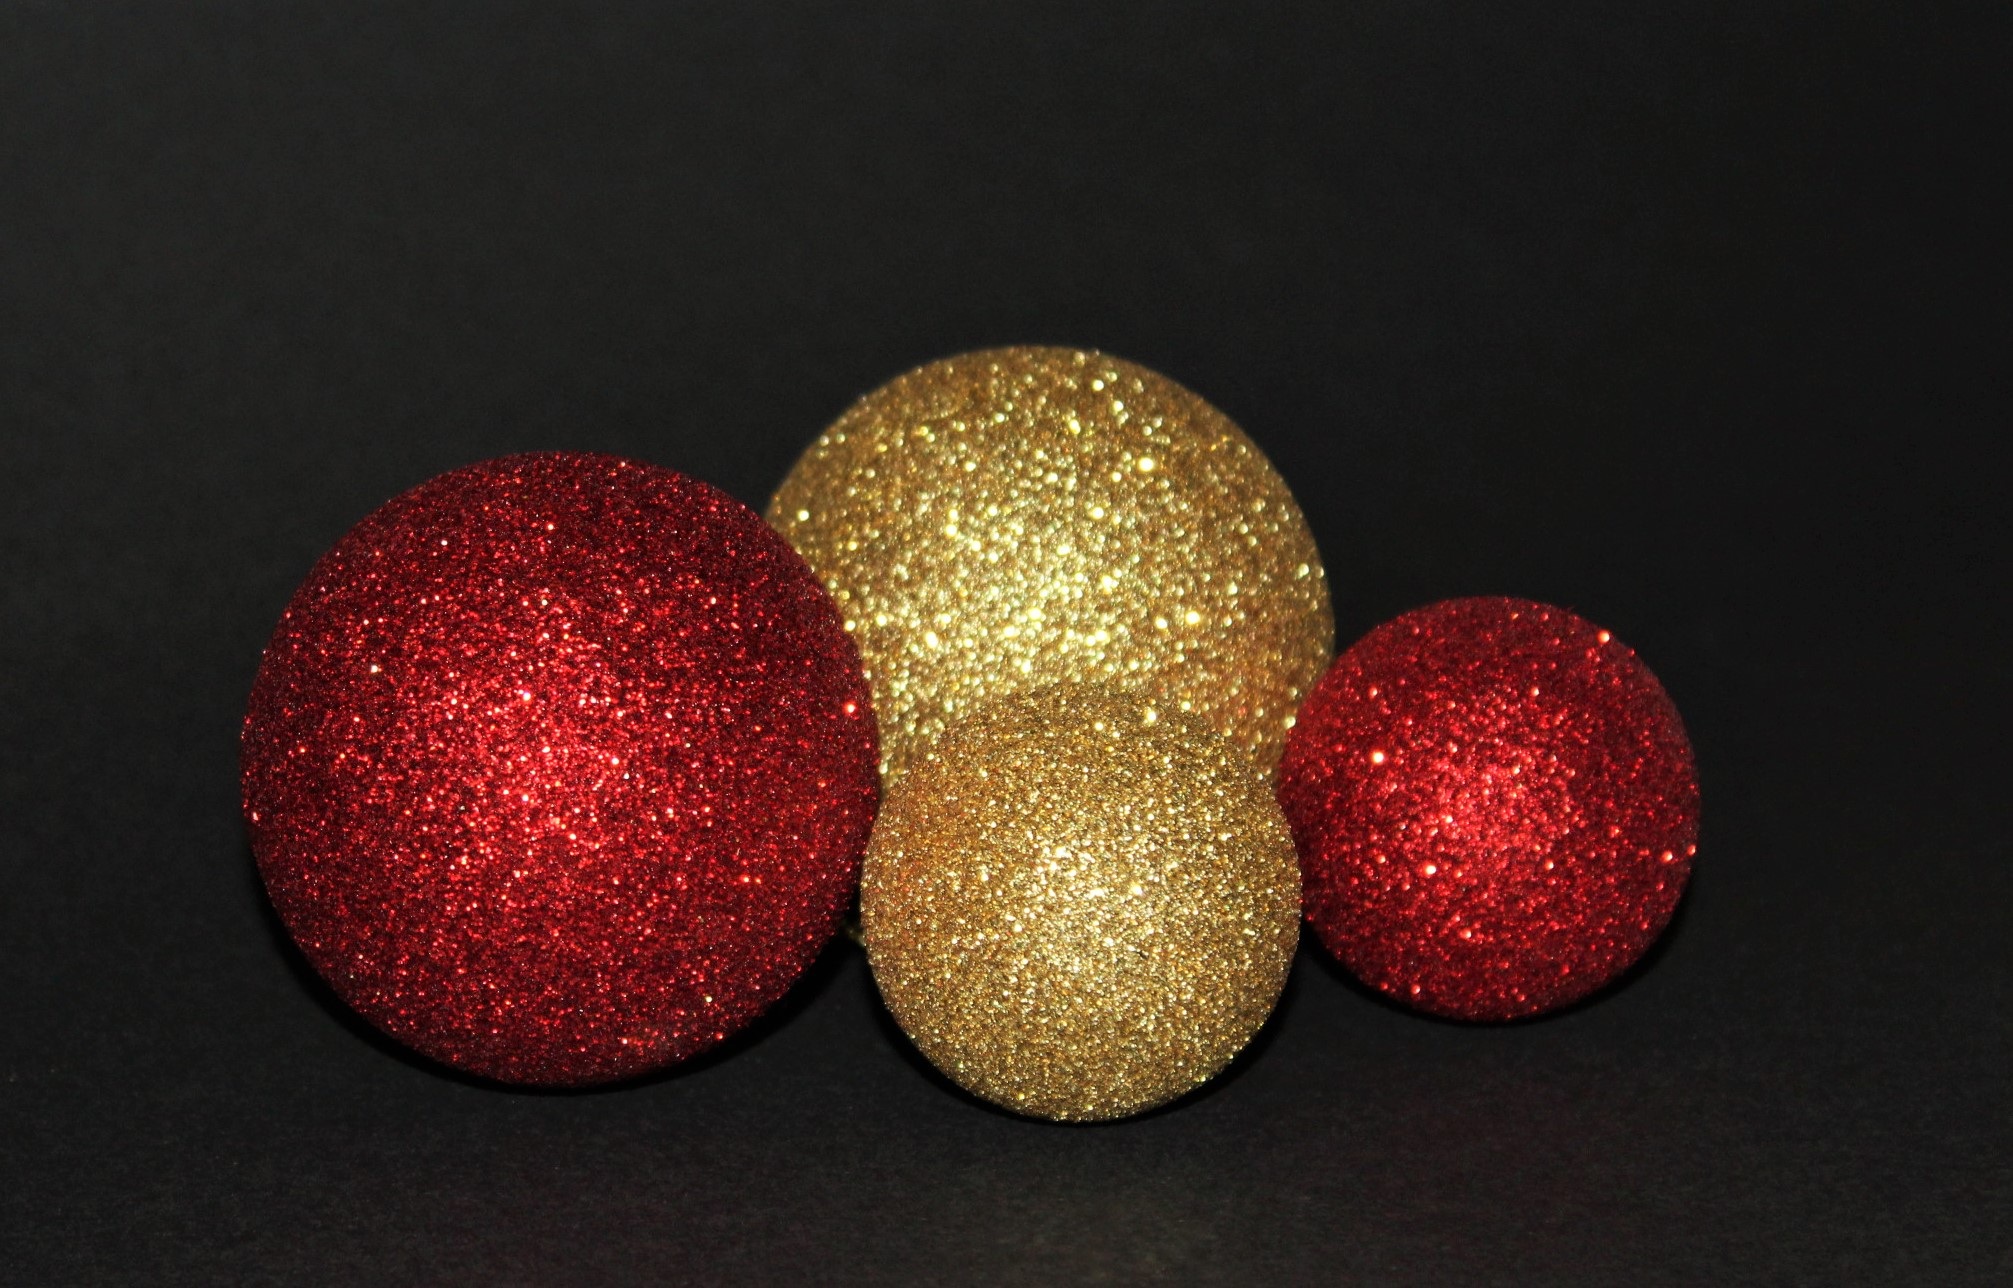
petal, heart, decoration, red, color, christmas, lighting, christmas tree, circle, glitter, christmas decoration, background, sphere, organ, christmas motif, christmas balls, macro photography, weihnachtsbaumschmuck, christmas ornaments, tree decorations, christbaumkugeln, fashion accessory